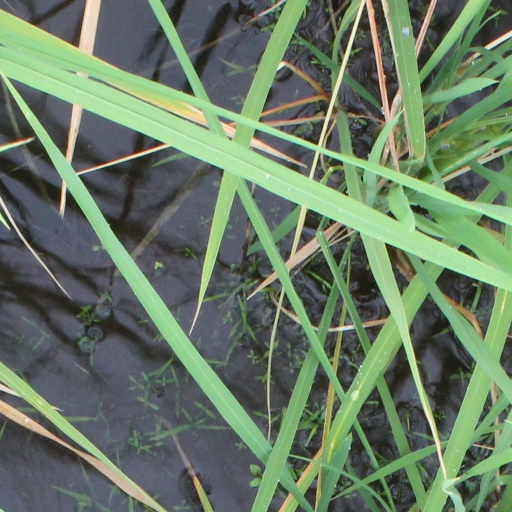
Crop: rice